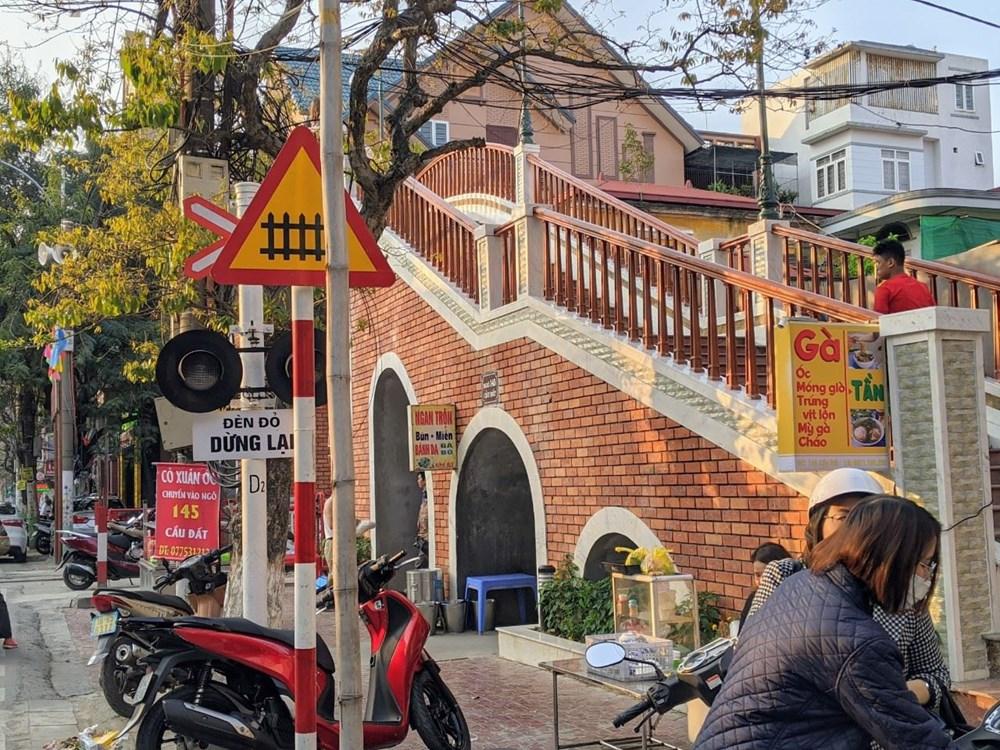
có một chiếc xe màu đỏ xuất hiện ở cạnh biển báo trên vỉa hè